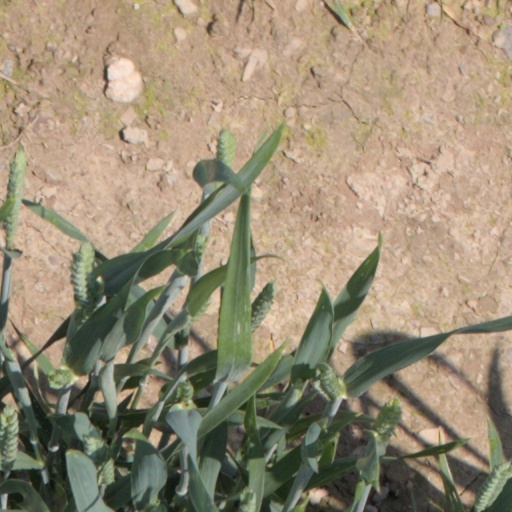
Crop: wheat